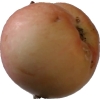
Label: Apple 10